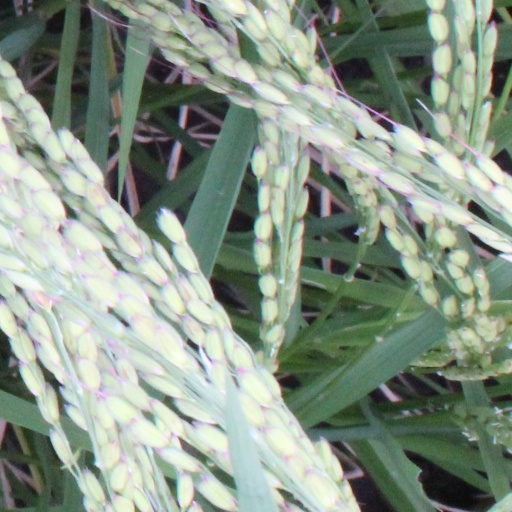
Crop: rice